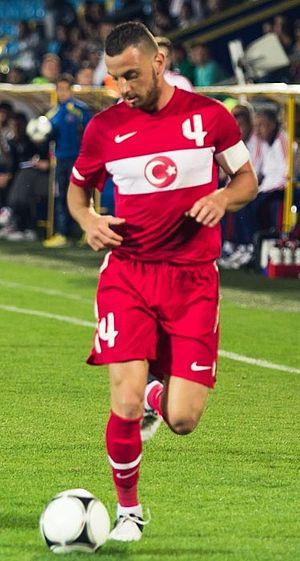
Aykut Demir est un footballeur international turc né le 22 octobre 1988 à Bergen op Zoom dans la province de Brabant-Septentrional aux Pays-Bas.